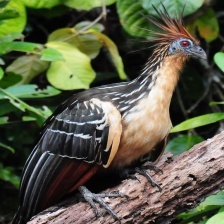
Species: HOATZIN
Scientific name: OPHISTHOCOMUS HOAZIN